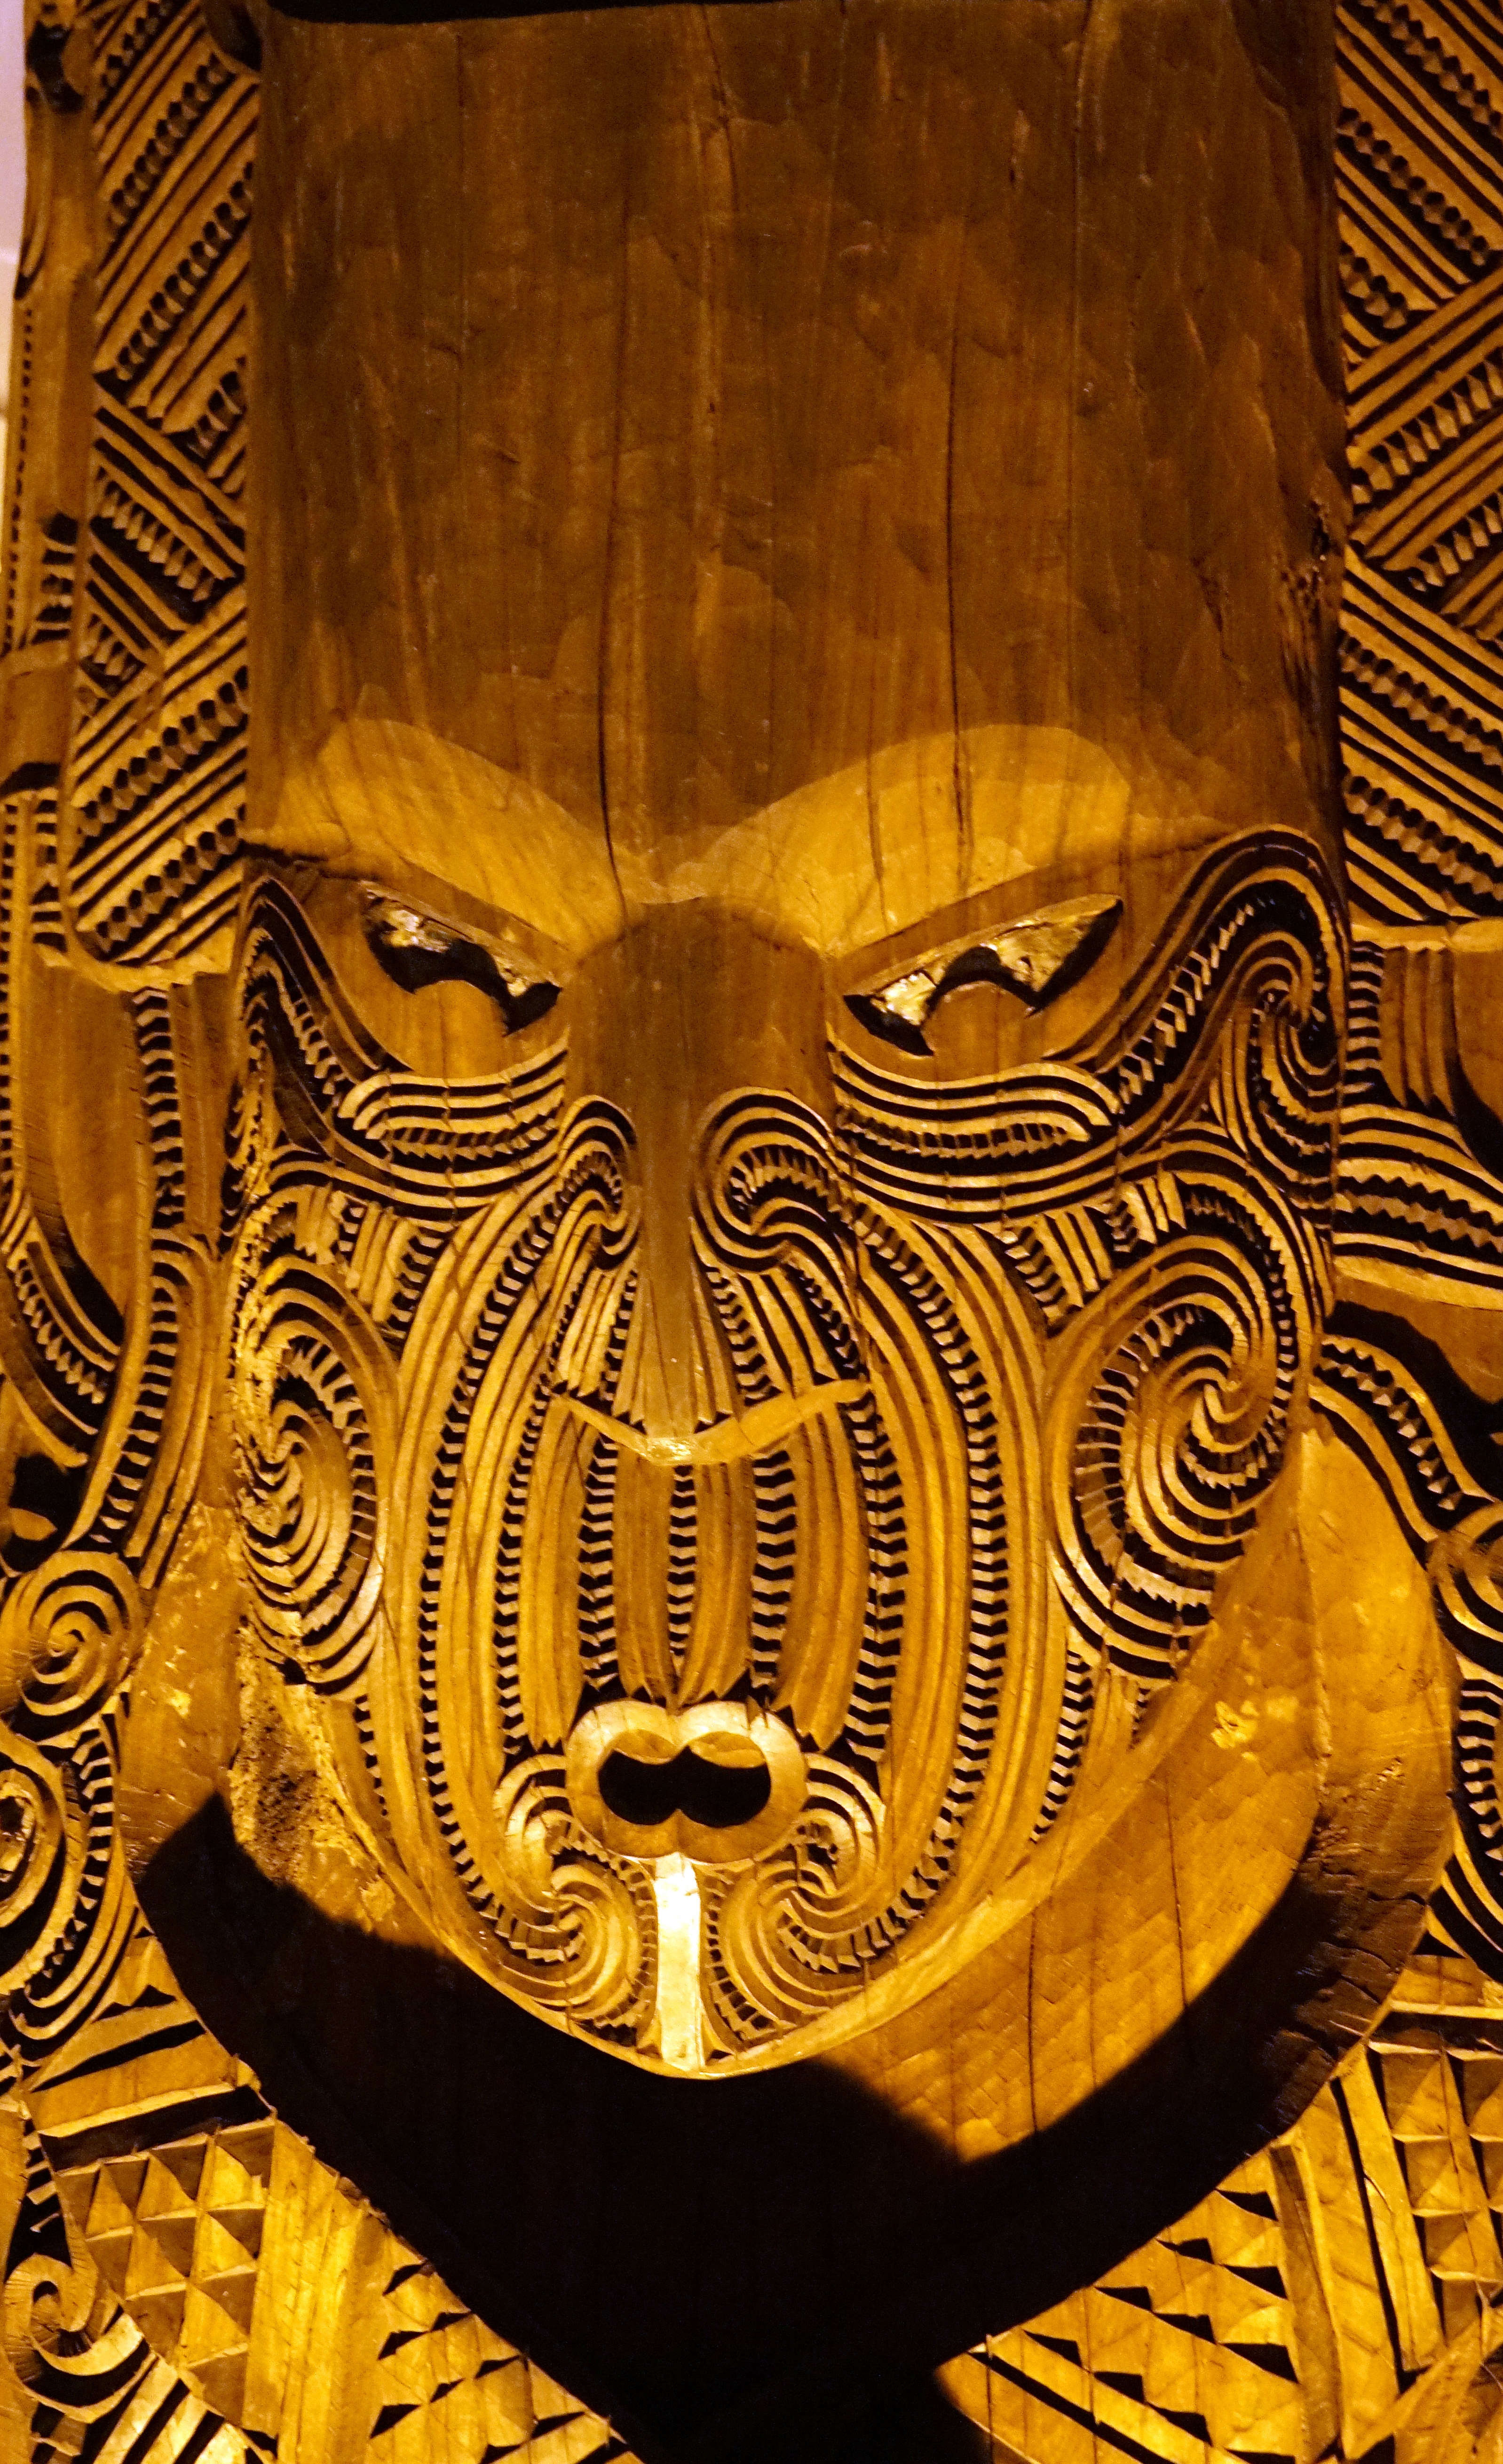
wood, window, pattern, craft, clothing, ornament, face, sculpture, art, mask, figure, design, temple, symmetry, new zealand, carving, costume, maori, holzfigur, arts crafts, tiki, ancient history, maori figure